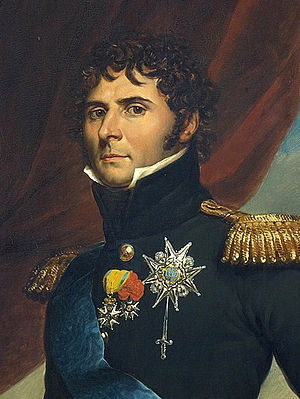
Karl 14. Johan af Sverige
Udsnit af portræt af Kronprins Karl Johan fra 1811, udført af François Gérard
Karl 14. Johan var konge af Sverige og Norge fra 1818 til 1844.